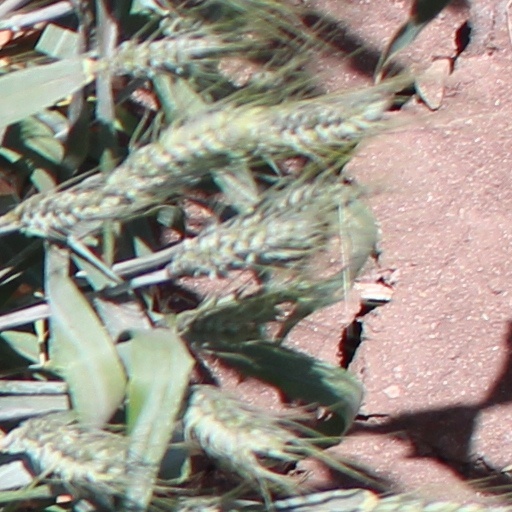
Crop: wheat